Crisler Center

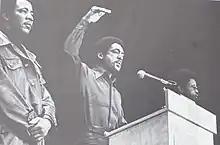
Black Panther Bobby Seale at John Sinclair Freedom Rally on 10 December 1971 at Crisler Arena in Ann Arbor, Michigan

Despite being on a Big Ten Conference campus, the facility hosted the 1980–1982 Mid-American Conference men's basketball tournament. It has also hosted Big Ten and NCAA gymnastics championships, the 1999 Big Ten wrestling championship, and other events. Prior to the opening of Cliff Keen Arena, the arena was the full-time home to the men's and women's gymnastics teams and the wrestling team. The women's gymnastics team continues to hold significant meets in the arena.